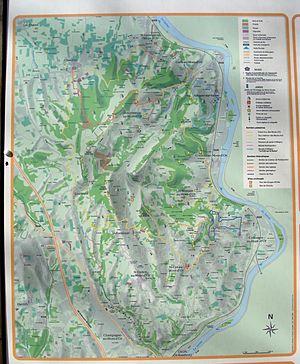
Les monts d'Or sont un petit massif situé au nord-ouest de Lyon, qui s'étend du nord au sud sur une dizaine de kilomètres, limité à l'est par la Saône, à l'ouest par une légère dépression qui le sépare de la partie nord des monts du Lyonnais.